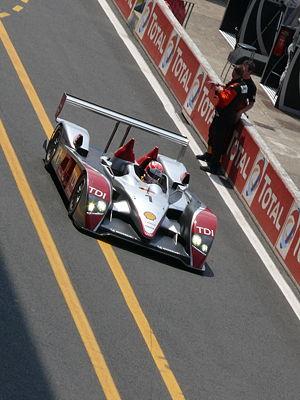
L'Audi R10 TDI est une voiture de compétition de la catégorie LMP1 conçue par Audi Sport pour courir dans les épreuves de sport automobile d'endurance, notamment les 24 Heures du Mans.